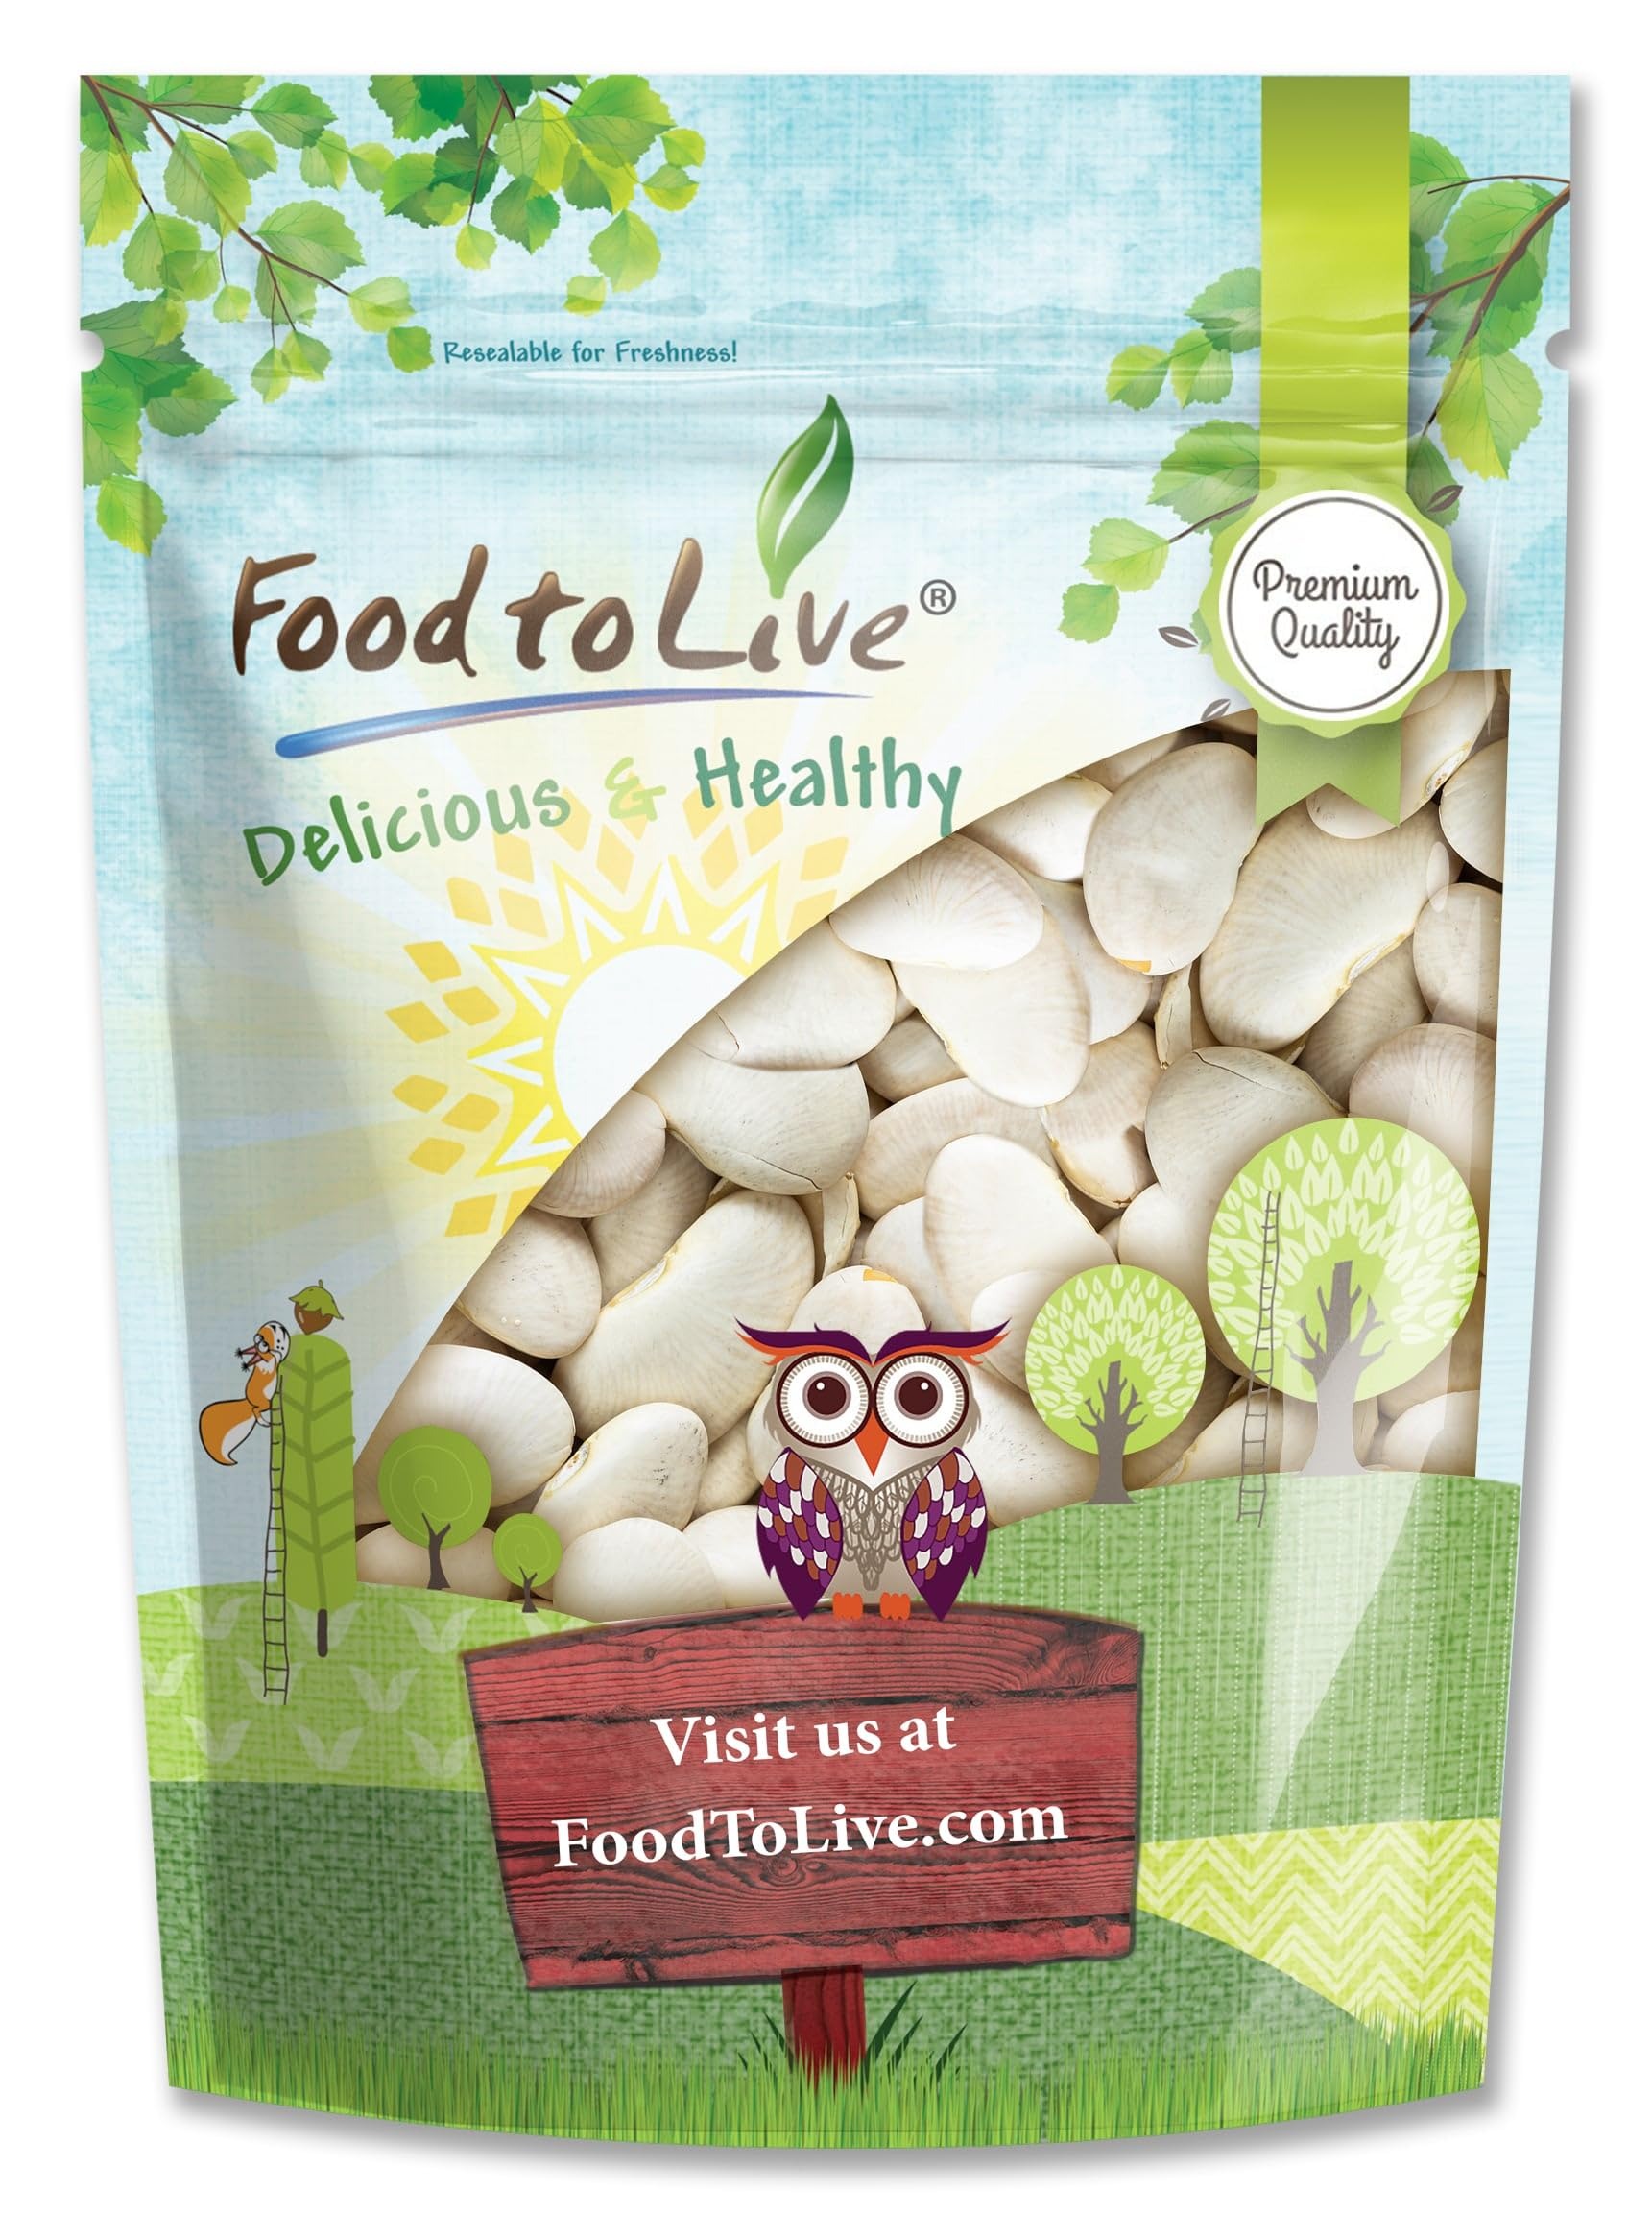
Item Name: Food to Live - Large Lima Beans, 3 Pounds - Dry Butter Beans. Creamy Habas Grandes. Good Source of Protein, Fiber, Iron, and Potassium. Great in Salads, Soups and Stews
Bullet Point 1: ✔️ PREMIUM QUALITY, RAW & VEGAN: Lima Beans aka Butter Beans by Food to Live are of Premium Quality, 100% Raw, and suitable for Vegan and Vegetarian diets.
Bullet Point 2: ✔️ HIGHLY NUTRITIOUS, RICH IN PROTEIN: Dried Lima Beans are packed with plant protein, dietary fiber, flavonoids and polyphenols – potent antioxidants as well as vitamins and minerals including Vitamins B6 and C, Manganese, Copper, Potassium, Magnesium, Iron, Thiamin, and Phosphorus.
Bullet Point 3: ✔️ VERSATILE USES, LARGE IN SIZE: Our Butter Beans are large in size and make a great addition to soups, stews, curries, stir-fries, and casseroles. Besides, add cool beans to salads, use them in burritos and grain bowls, or serve as a side dish with meats and veggies.
Bullet Point 4: ✔️ CANNED BEANS SUBSTITUTE: Dried Lima Beans are an excellent substitute for canned legumes since they are lower in Sodium and slightly higher in nutrients. You can also use Butter Beans in place of Navy and Cannelini varieties.
Bullet Point 5: ✔️ AVAILABLE IN BULK, CAN BE STORED LONG-TERM: Food to Live is proud to offer budget-friendly Lima Beans in bulk packs. They make a wonderful pantry staple that can be stored long-term.
Product Description: Lima beans are a type of legume that are native to South America. They are known for their creamy texture and nutty flavor, and are used in a variety of dishes, both savory and sweet. Lima beans are high in fiber, protein, and vitamins, and are also a good source of iron, magnesium, and potassium. They can be cooked in a variety of ways, including boiling, roasting, and sautéing, and can be used in soups, stews, and salads. Lima beans are also a popular ingredient in Latin American cuisine, such as Peruvian ceviche and Cuban black beans and rice. Whether you're looking for a healthy and versatile ingredient to add to your diet, or you're searching for a new flavor to try in your cooking, lima beans are a great choice.
Value: 48.0
Unit: Ounce

Price: 21.7